Bon Appétit (song)

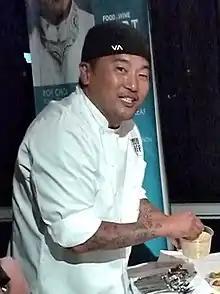
Chef Roy Choi appeared in the music video.

In Australia, the track debuted at number 35 on the ARIA Charts with sales of 4,358 copies. In the United Kingdom, it entered at number 40 on the UK Singles Chart. It later ascended to number 37 in the nation.